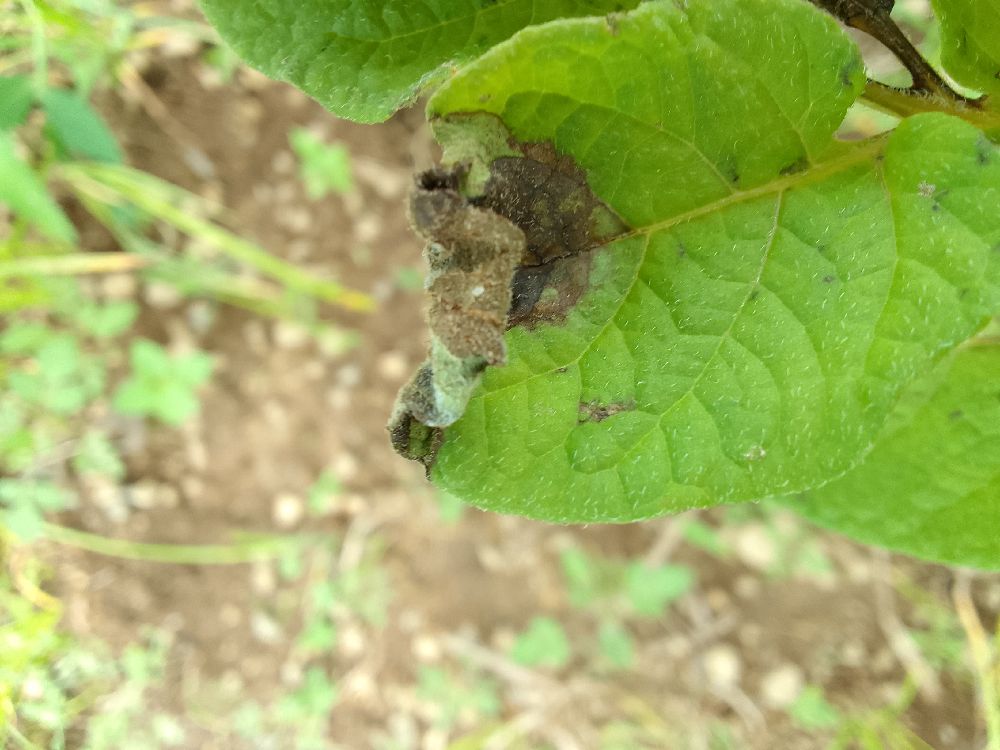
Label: Late blight